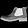
Label: Ankle boot